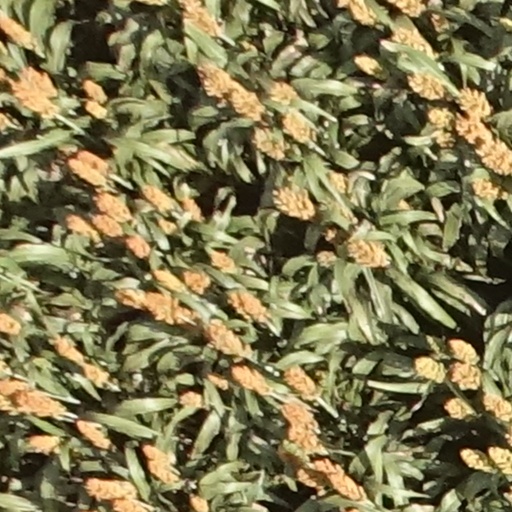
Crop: sorghum